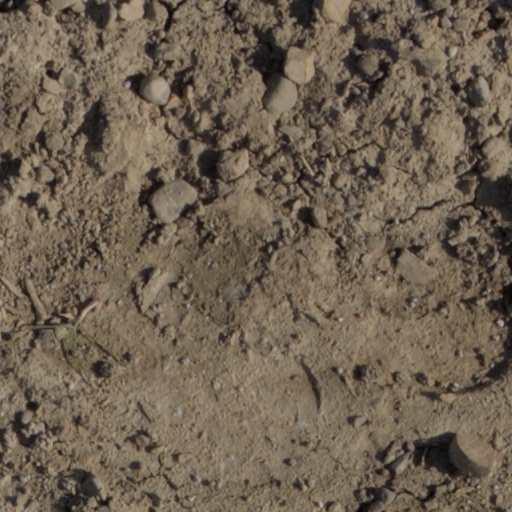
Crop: wheat